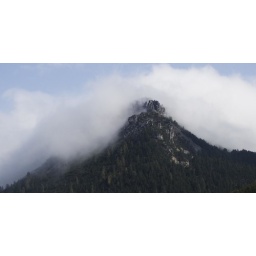
A mountain in the clouds